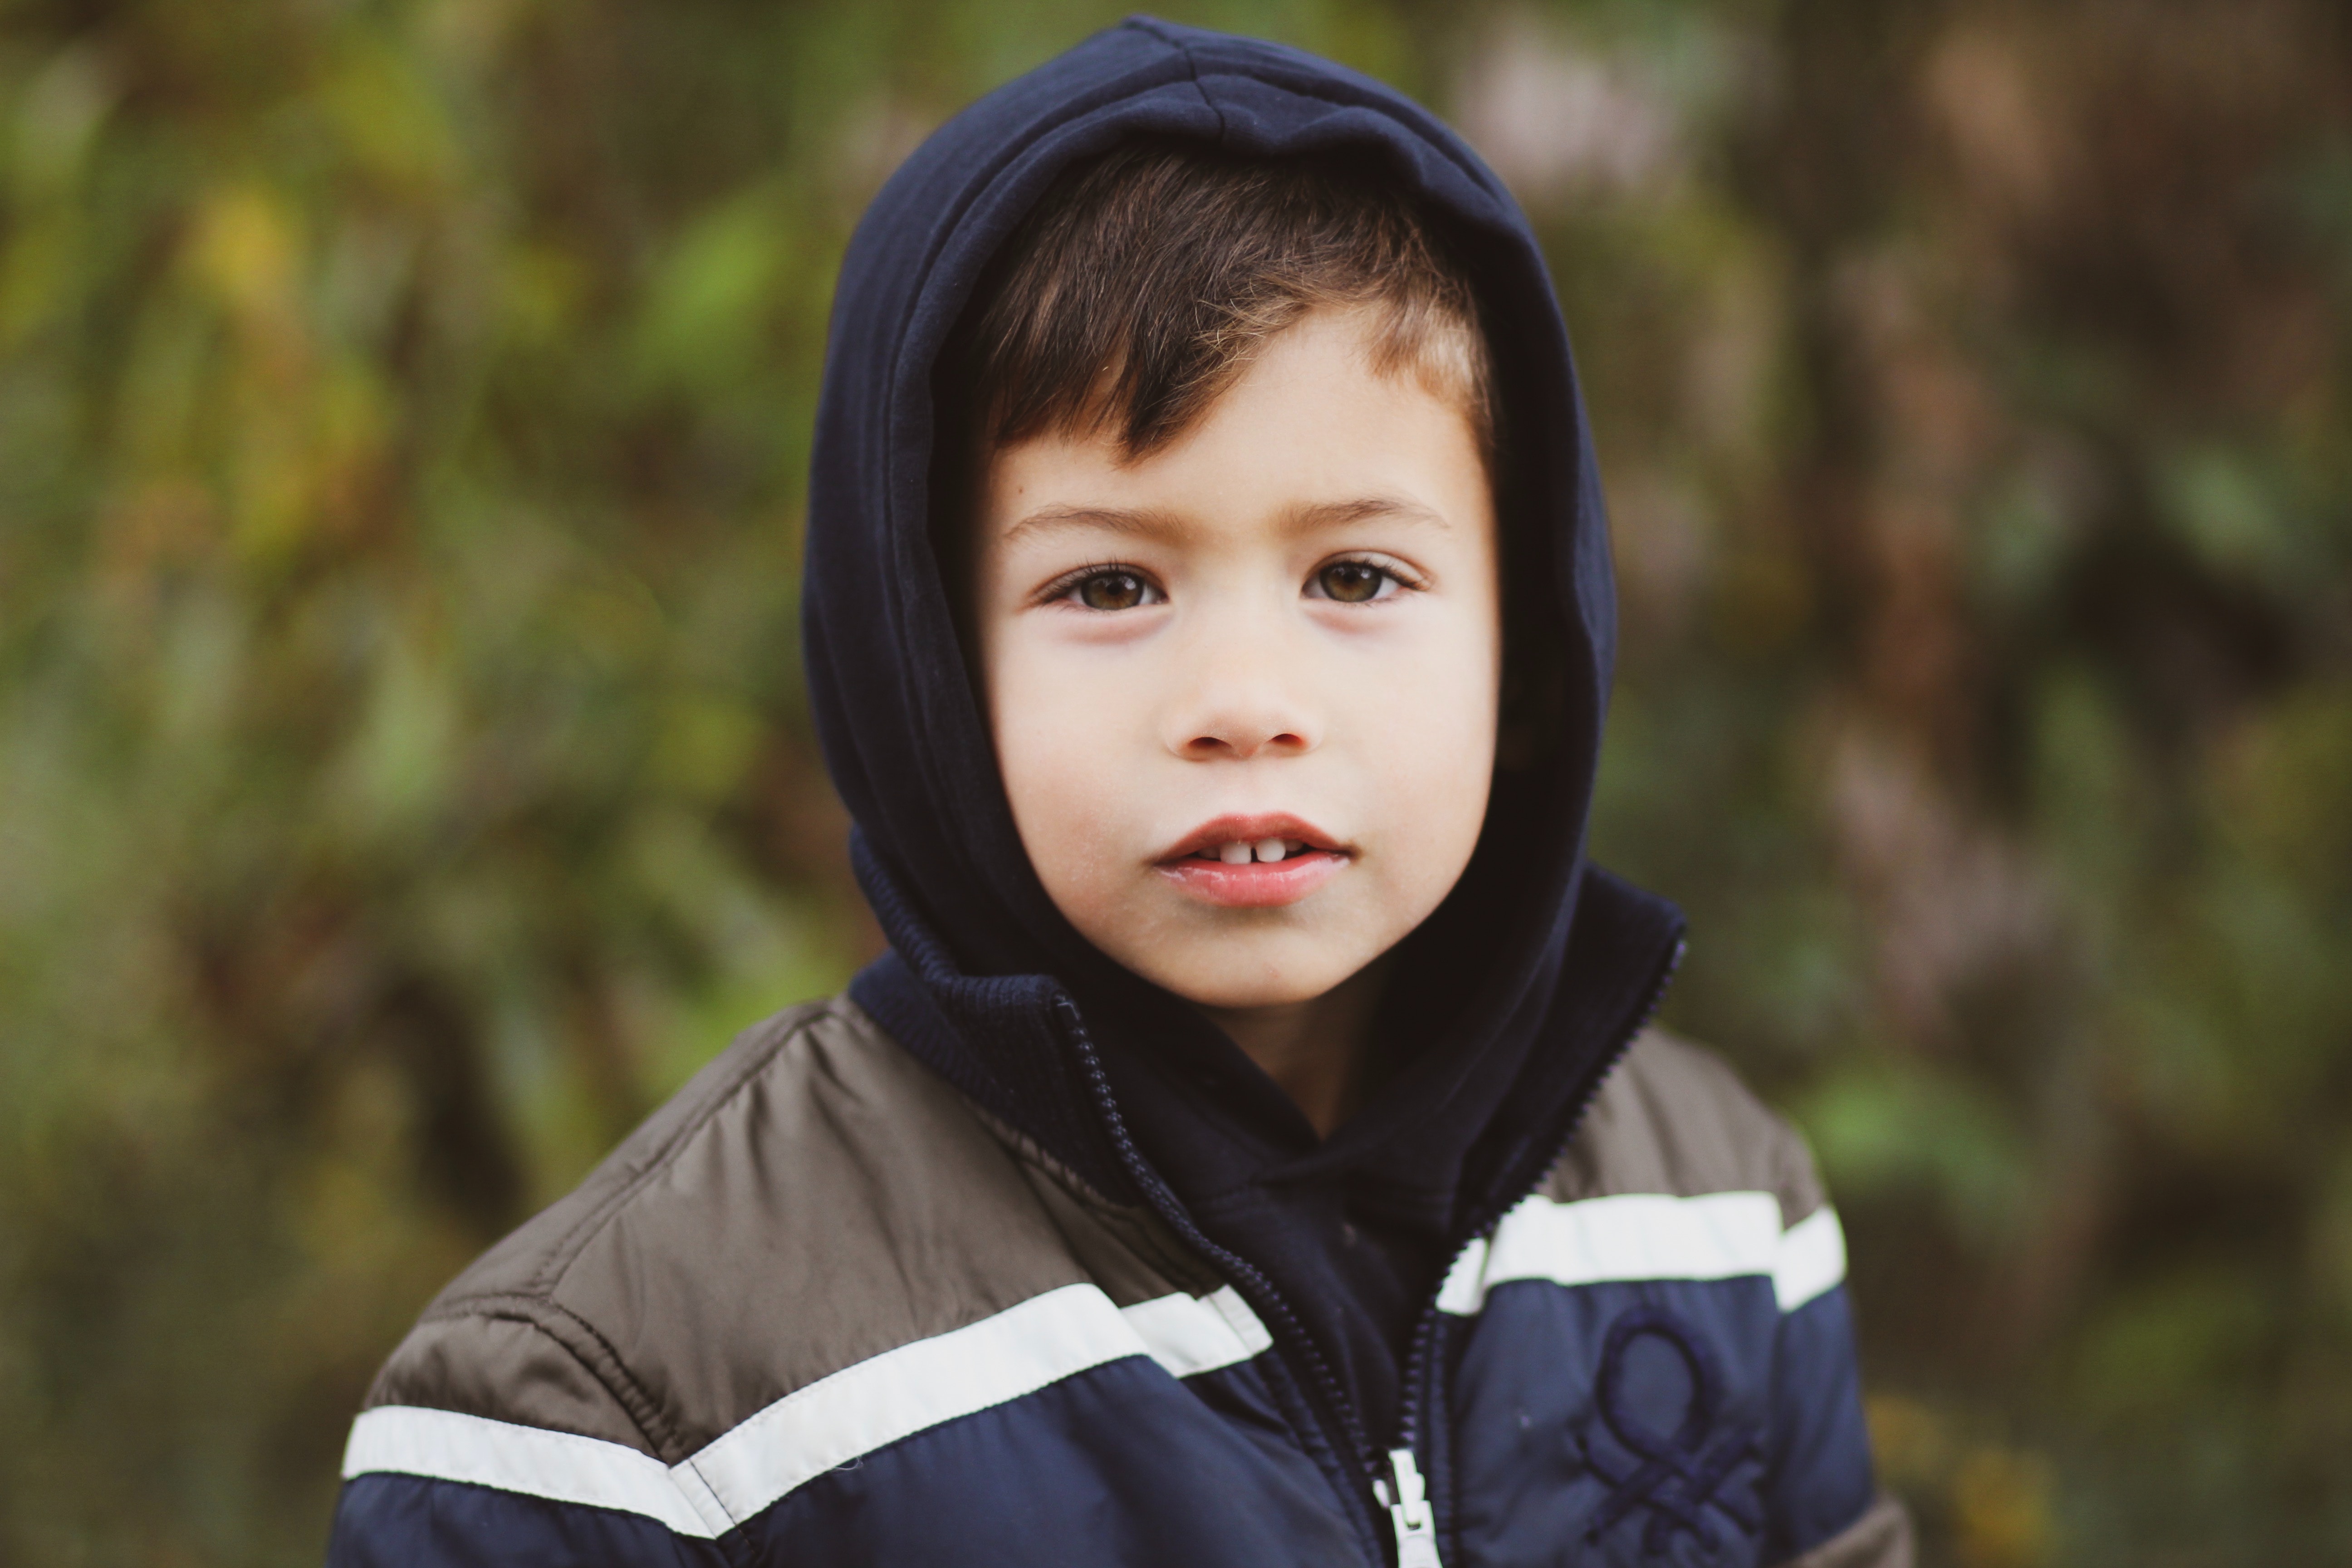
skin, child, person, facial expression, beauty, girl, eye, smile, photography, emotion, boy, outerwear, human, black hair, portrait, fun, portrait photography, winter, happiness, toddler, grass